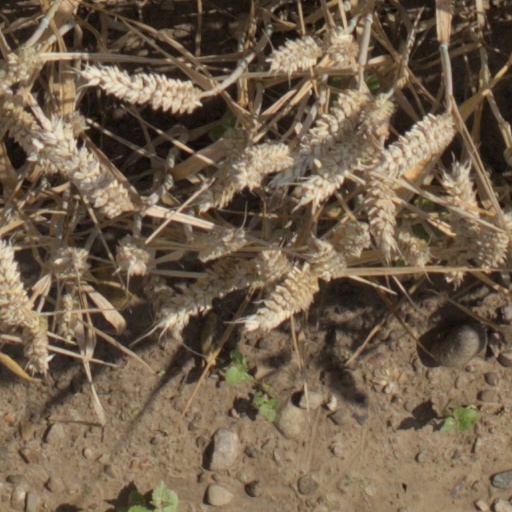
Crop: wheat